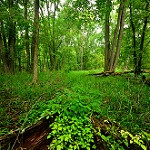
Label: forest